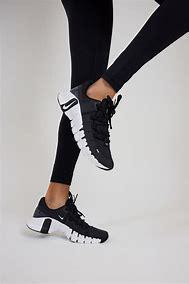
Brand: Nike
Model: Free Metcon 5